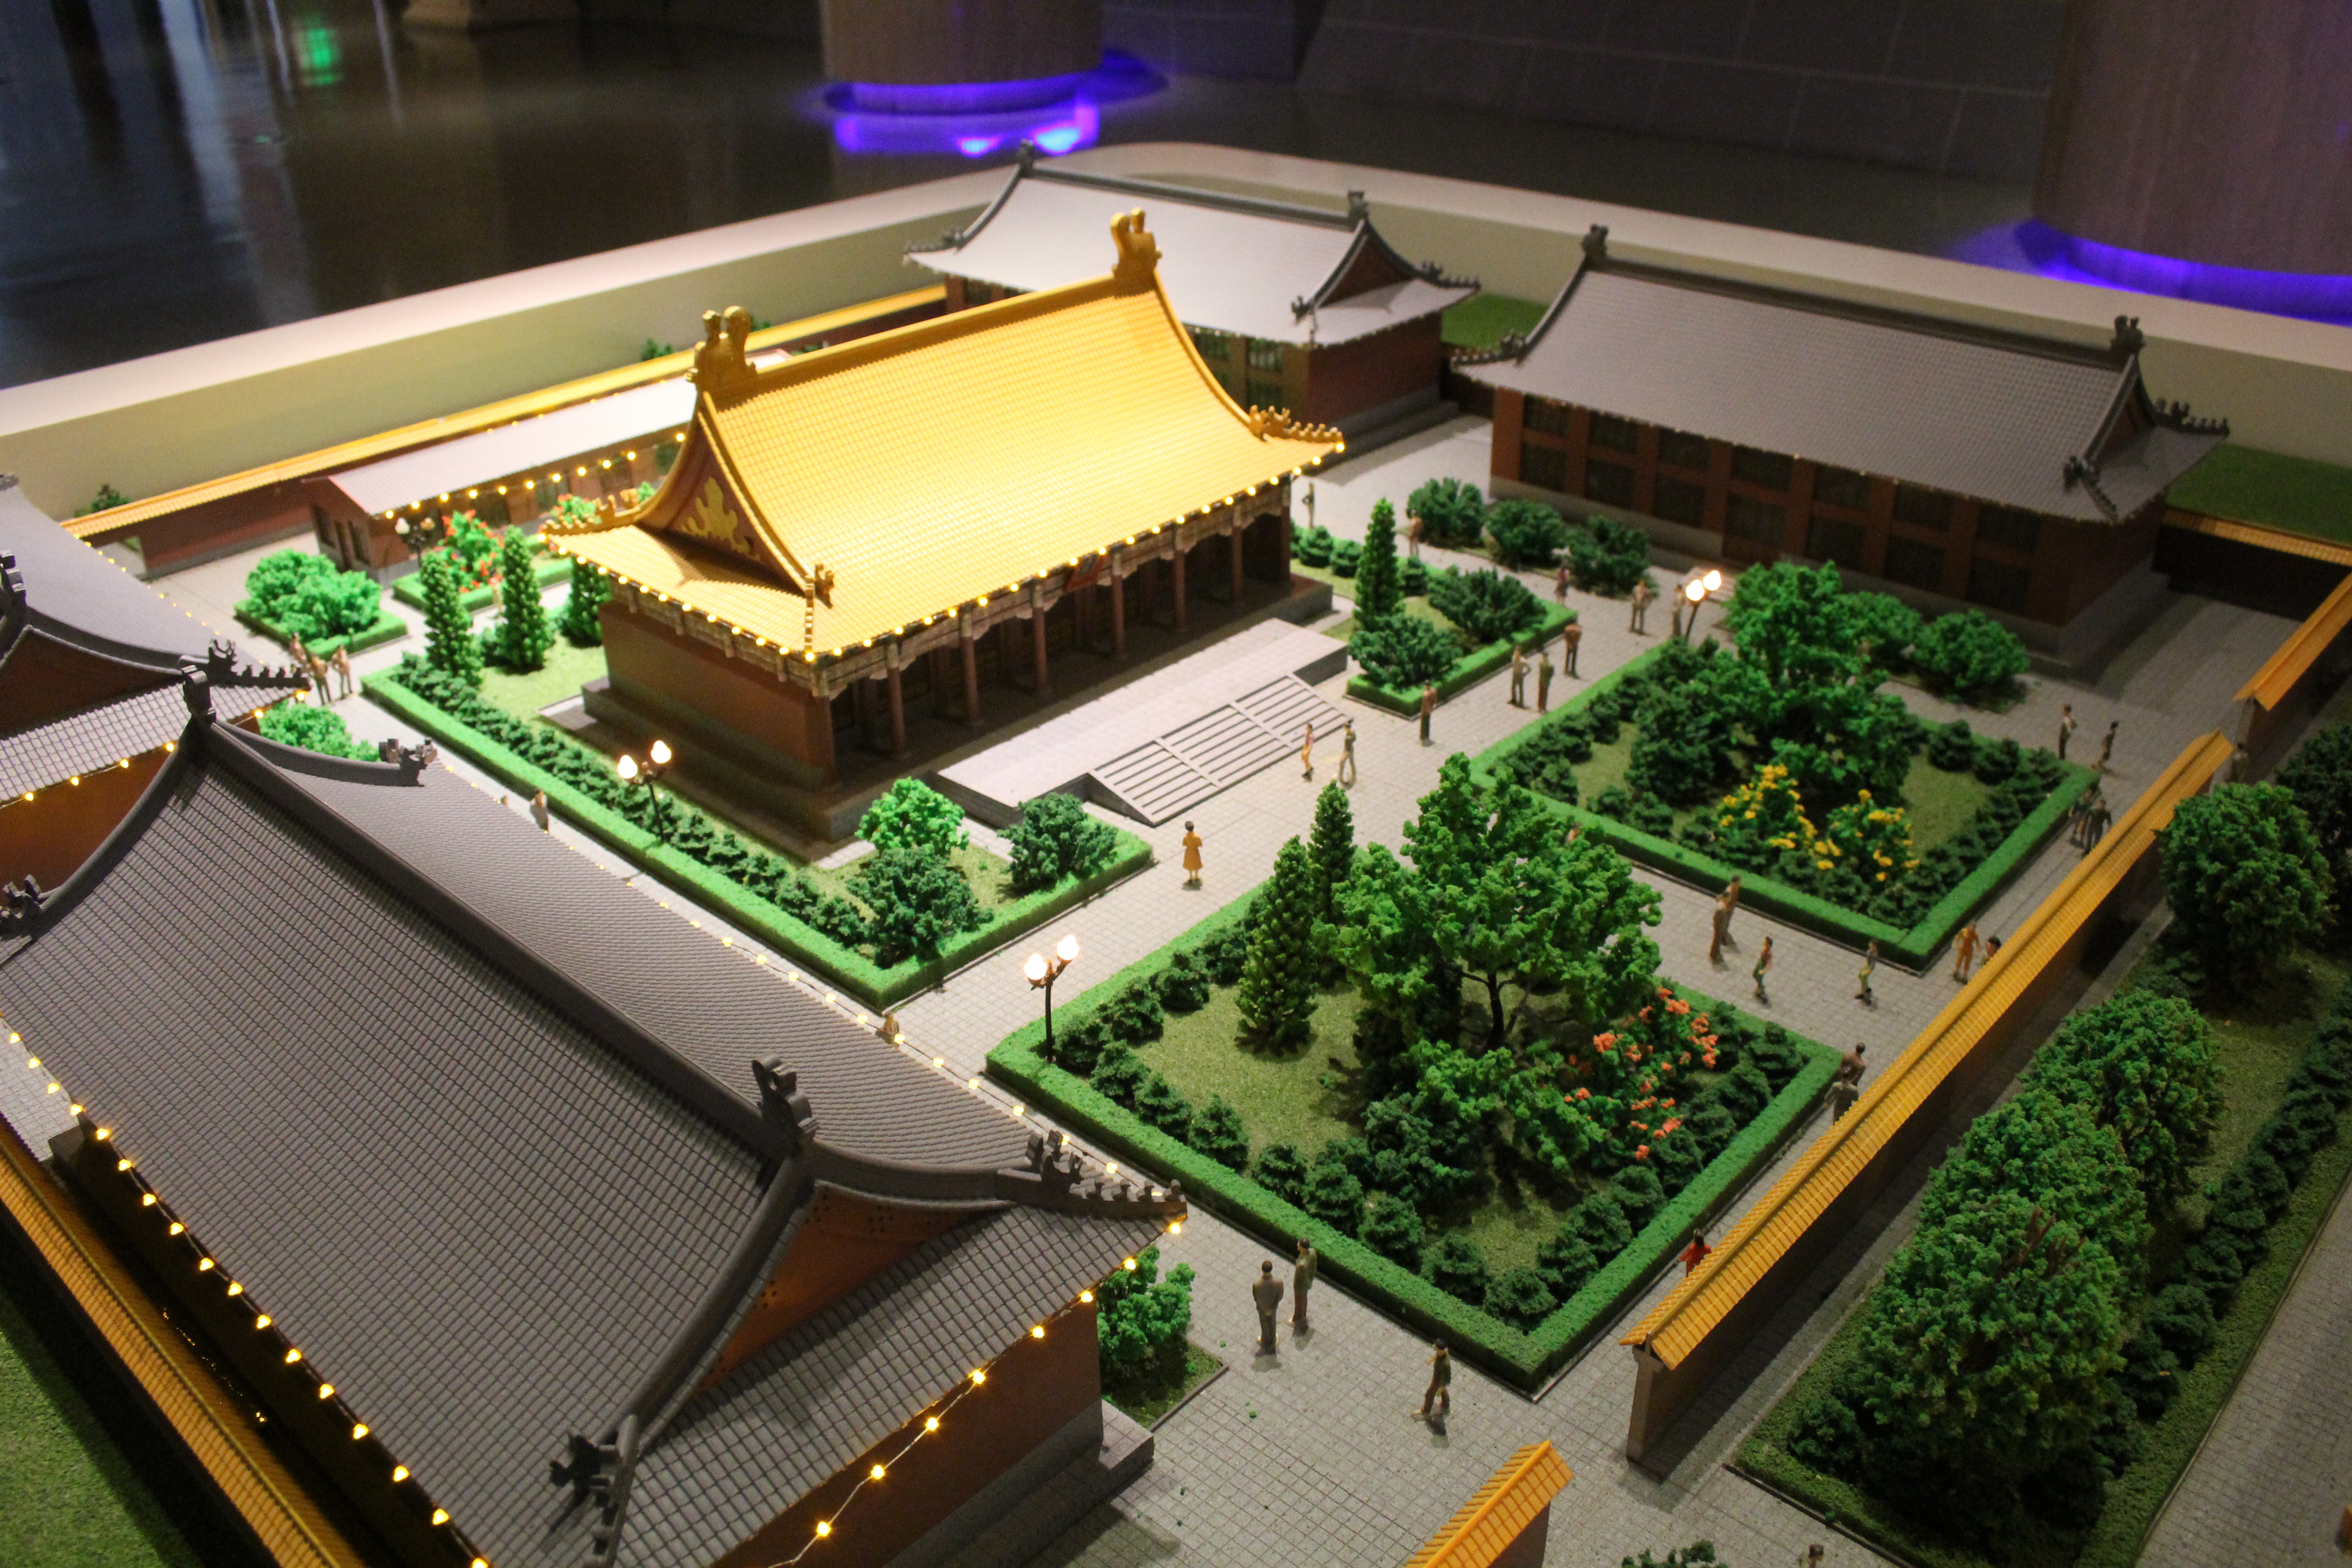
tourism, adventure, Beautiful Places, Pretty Places, environment, Interesting Places, harbin, museums, architecture, art, nature, museum, history, ancient history, china, asia, imperial palace, dynasty, beijing, planning, exhibition, sculpture, map, house, scale model, urban design, project, building, mixed use, landscape, tourist attraction, city, games, miniature